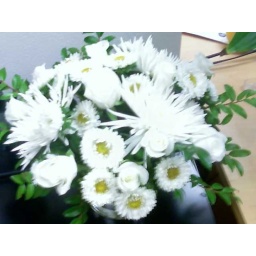
these were flowers we got in the office a little while before the wedding.. they inspired my bouquet